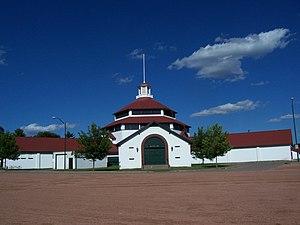
Le comté de Marathon est un comté situé dans l'État du Wisconsin aux États-Unis. Son siège est Wausau. Selon le recensement de 2000, sa population était de 125 834 habitants.